Prem Vivah

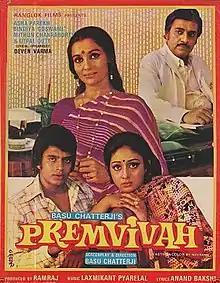

Prem Vivah is a 1979 Indian Hindi-language film directed by Basu Chatterjee and produced by Ramraj Nahta, starring Mithun Chakraborty, Bindiya Goswami, Utpal Dutt and Asha Parekh.